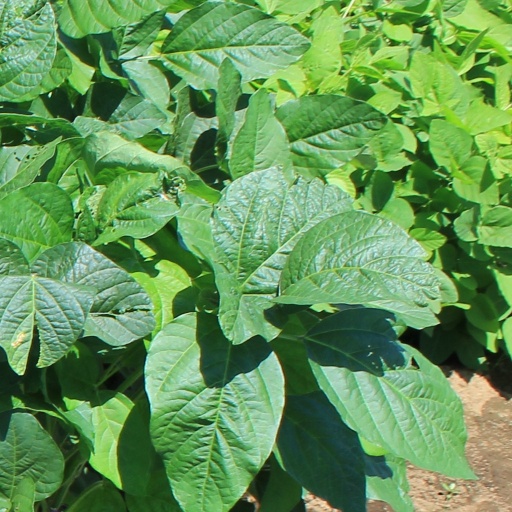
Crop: soybean